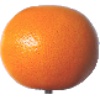
Label: Grapefruit Pink 1